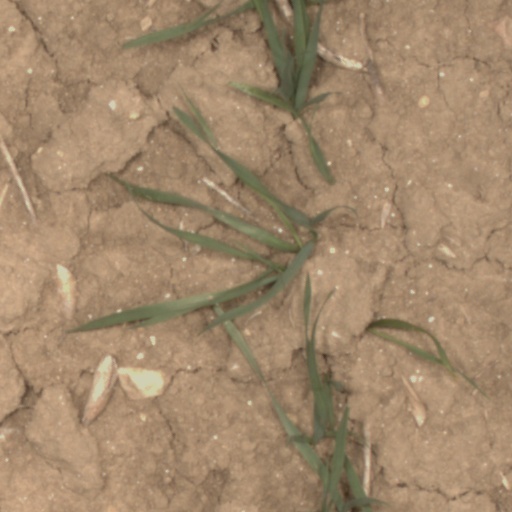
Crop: wheat